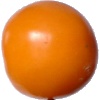
Label: yellow_tomato